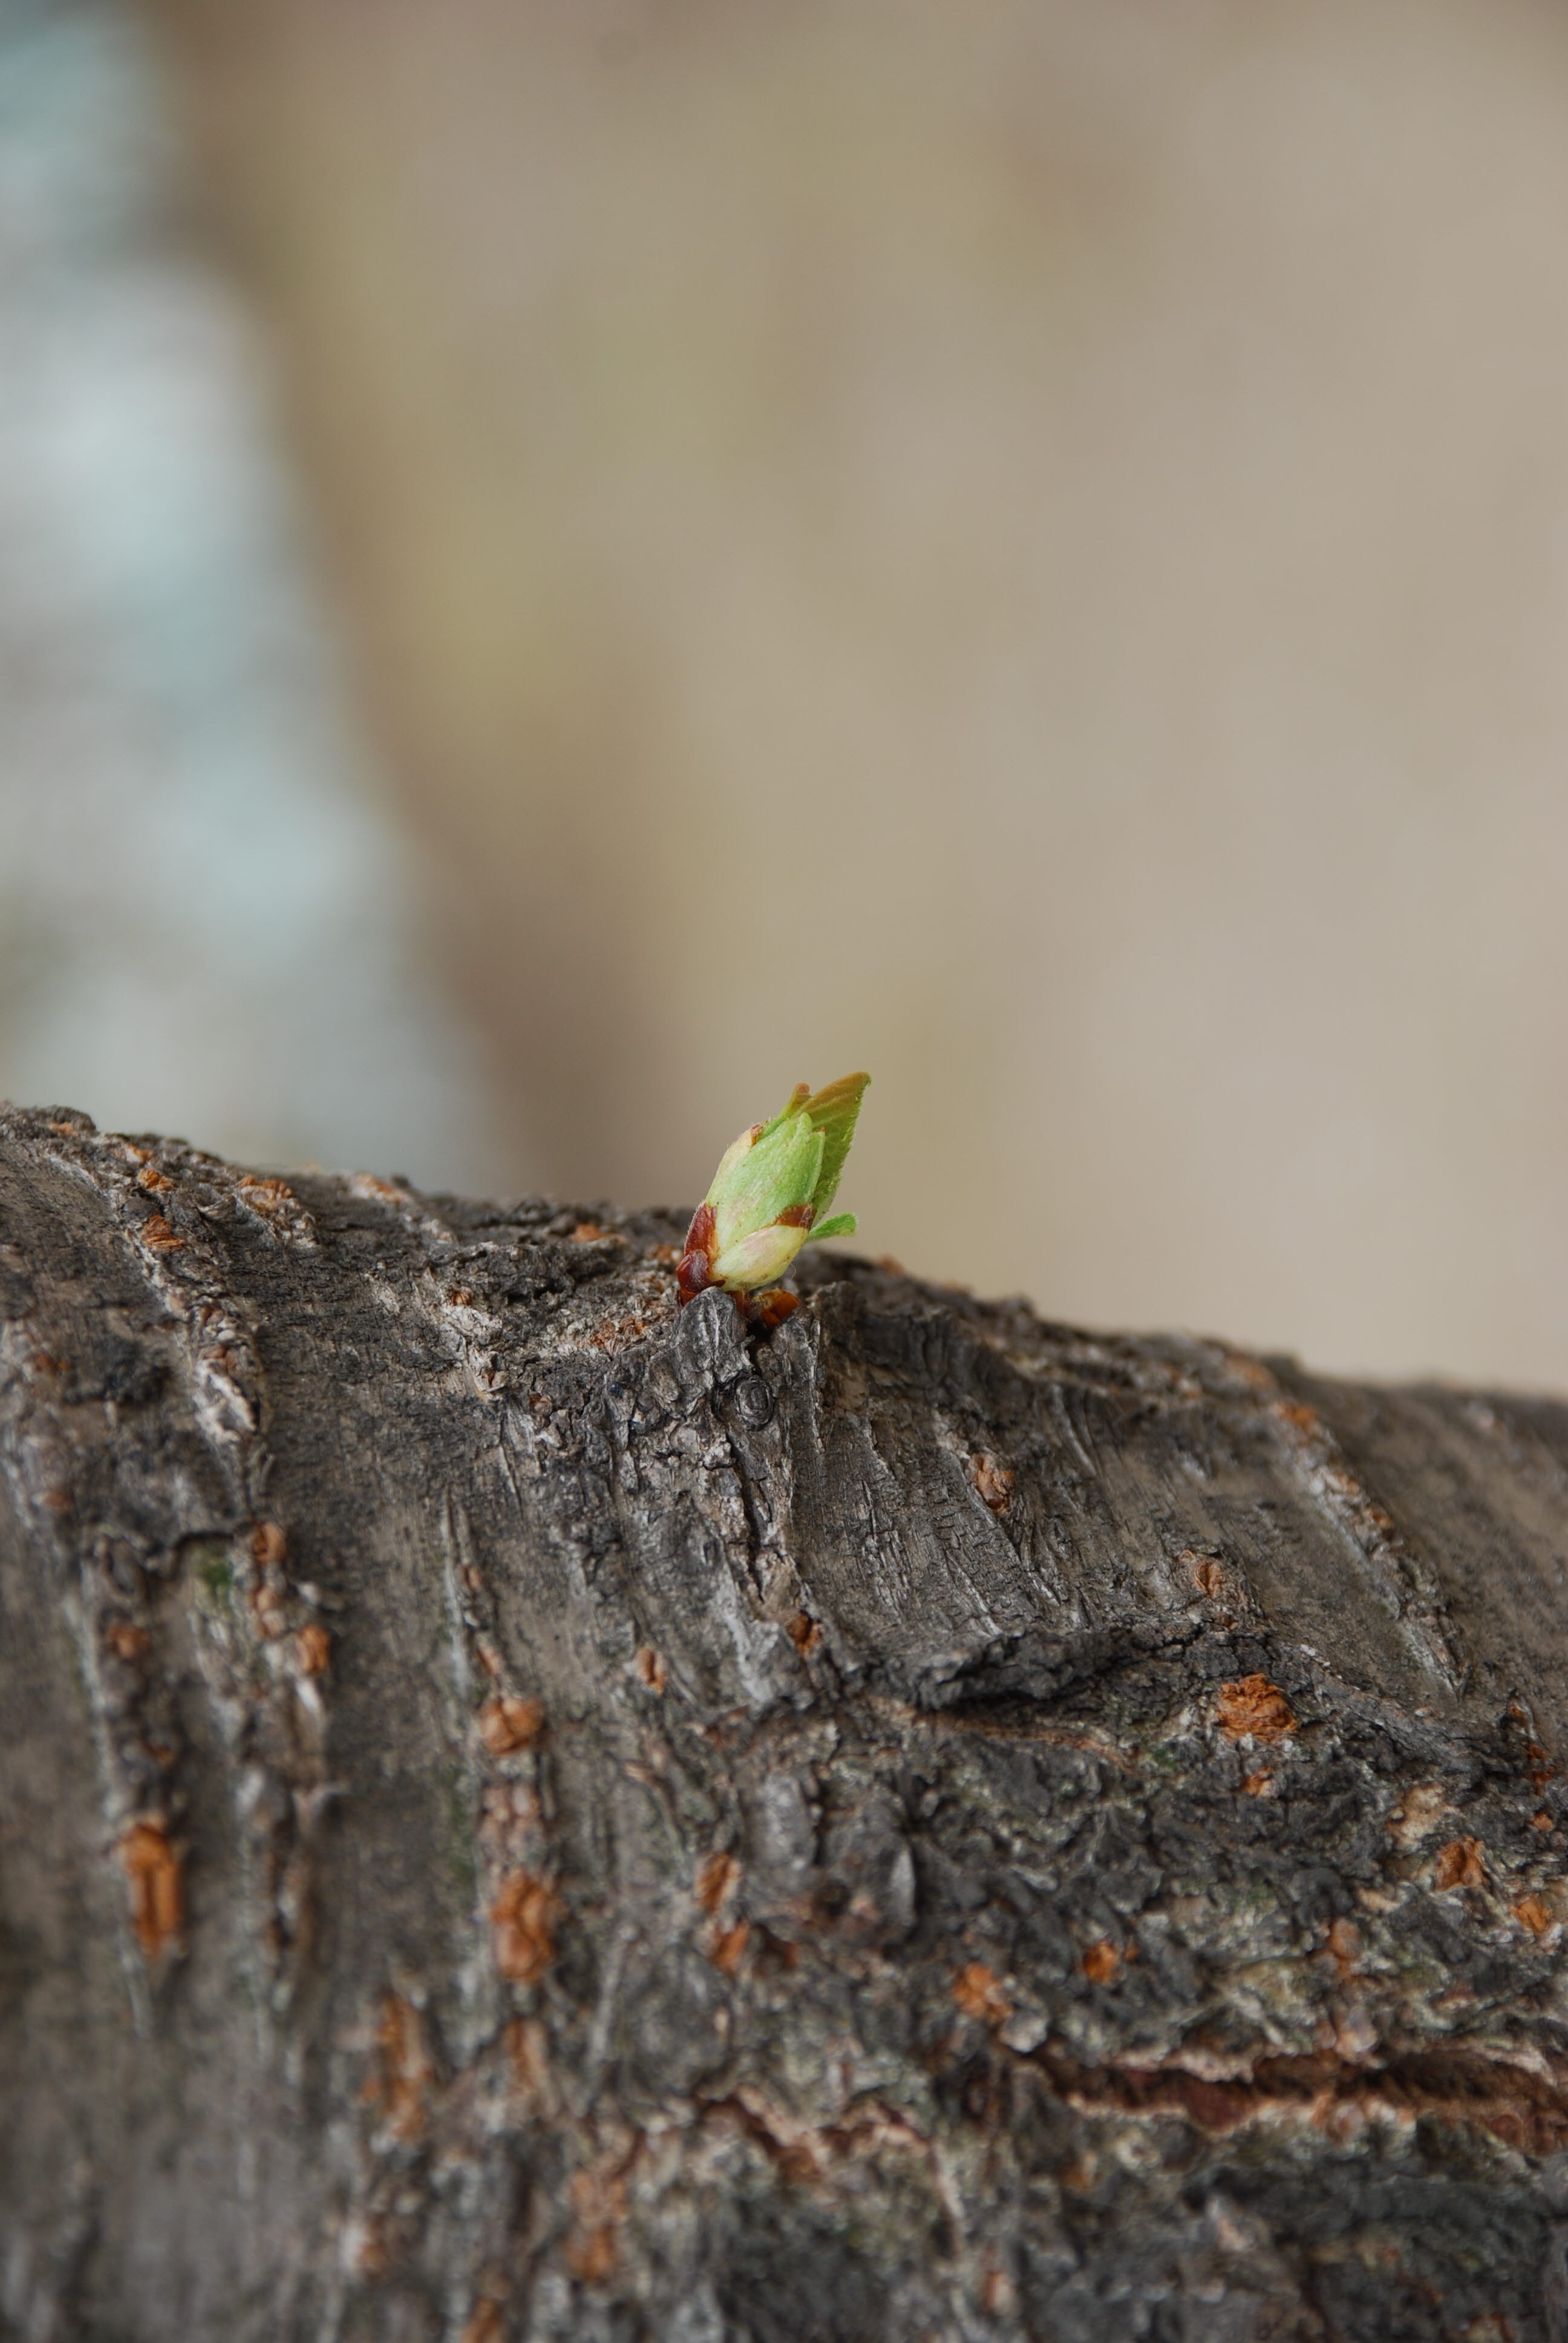
tree, nature, branch, growth, wood, photography, leaf, wildlife, green, insect, flora, fauna, invertebrate, close up, hope, bud, macro photography